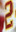
Number: 2